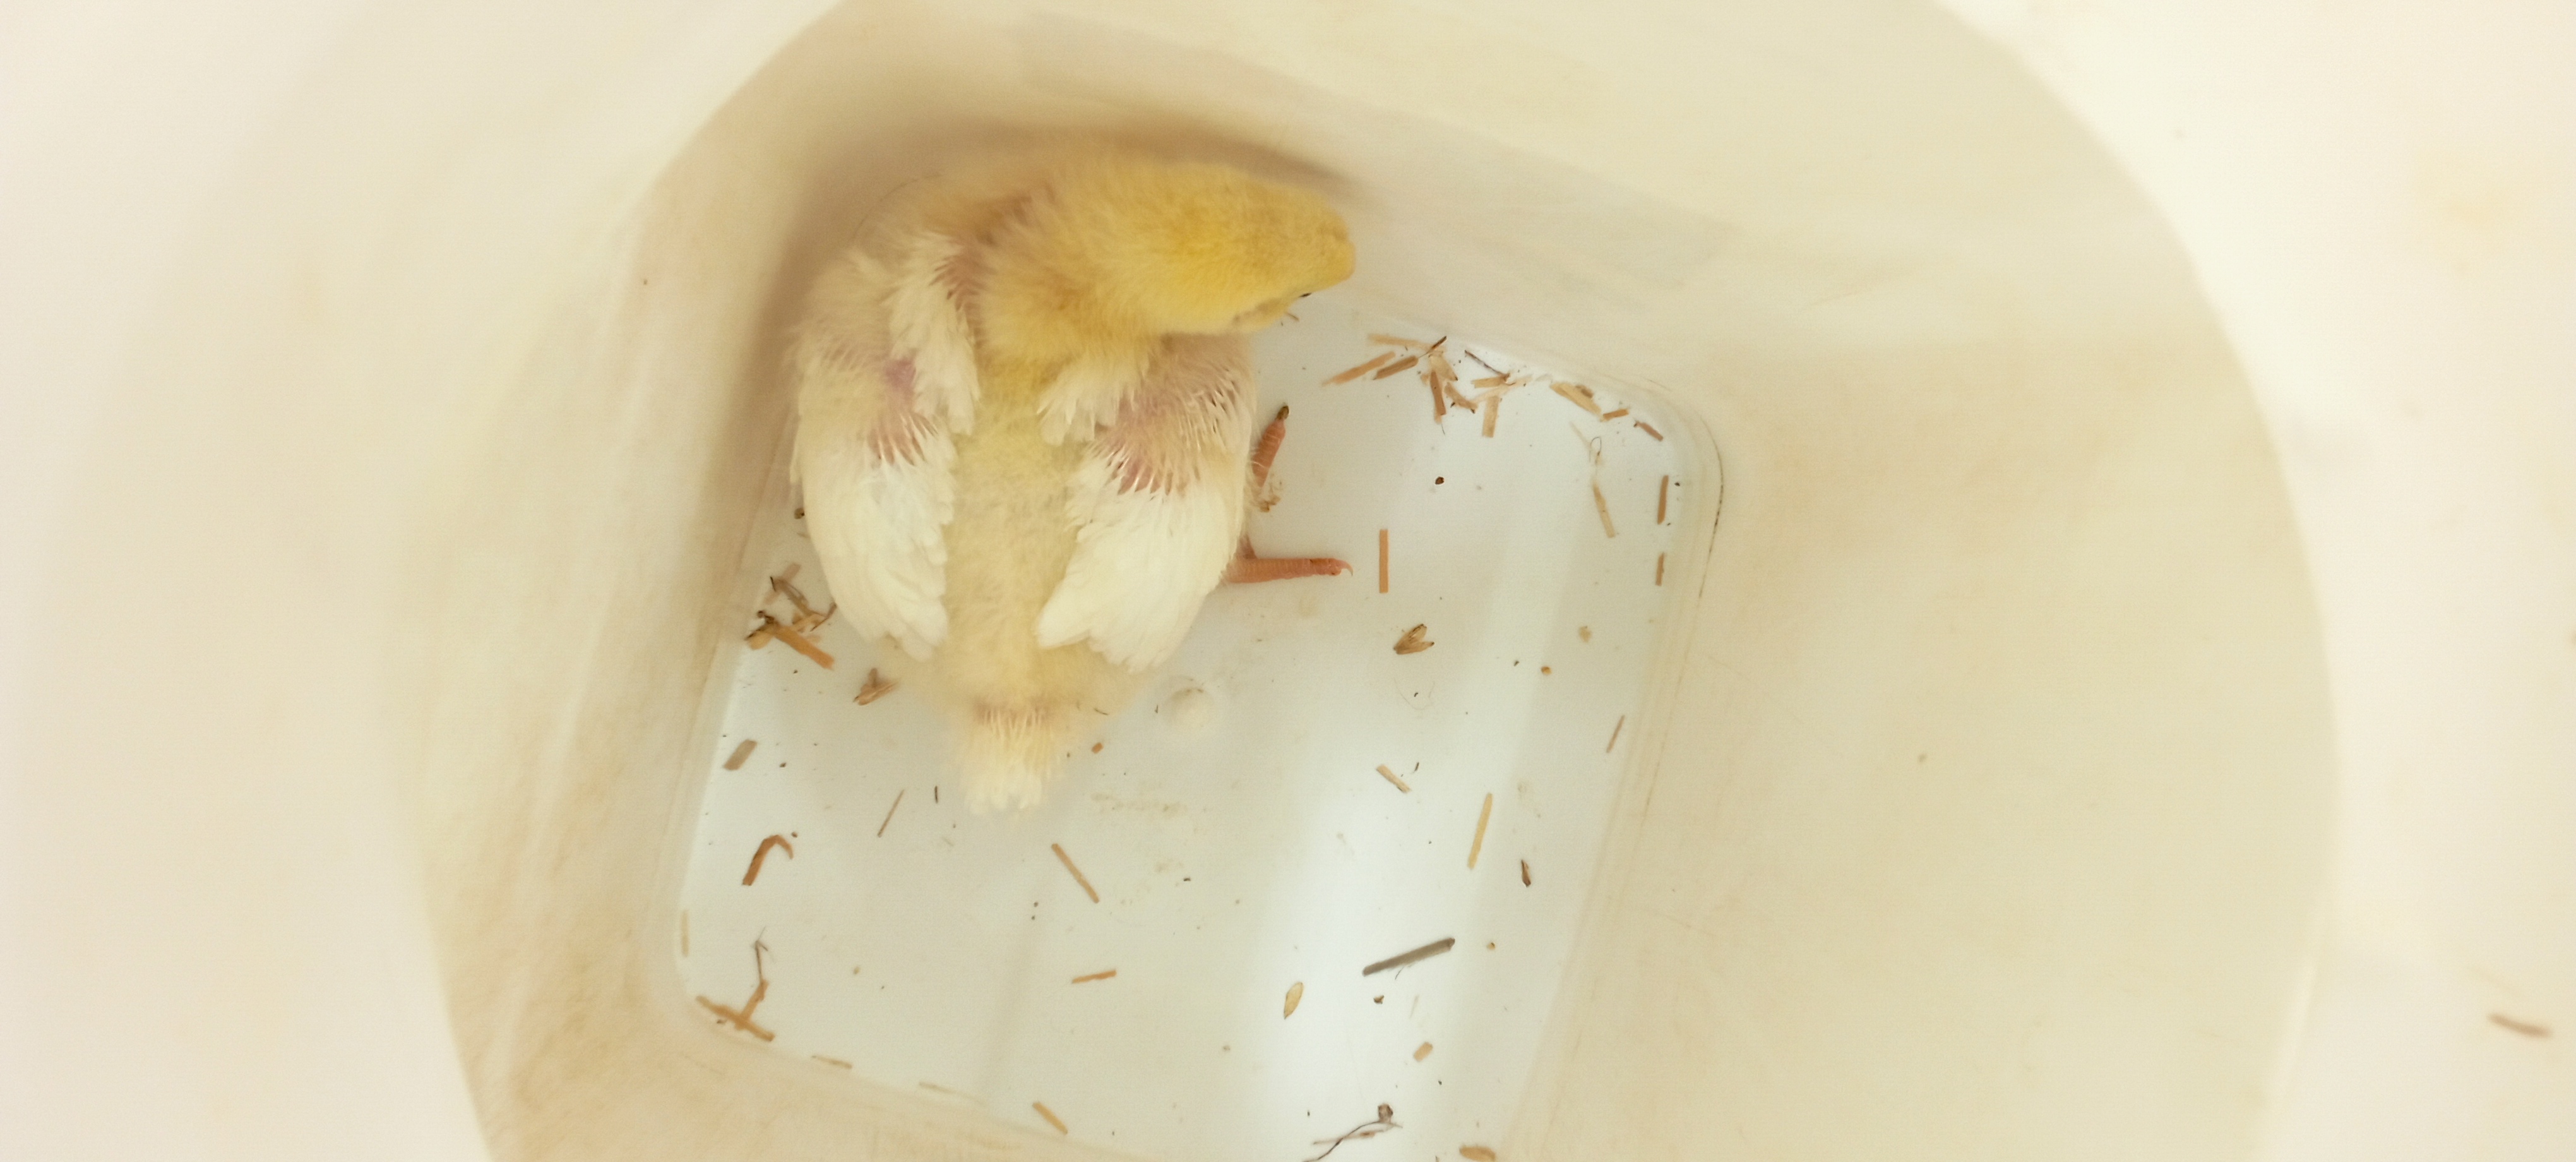
Weight: 358 g